Bob Geldof

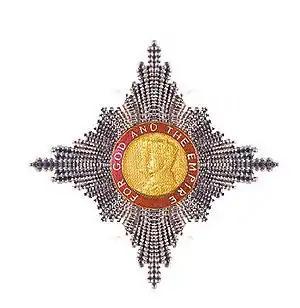
Honorary KBE insignia

On 31 March 2005, Geldof and Ure announced the Live 8 project, to raise awareness of issues that burden Africa, including government debt, trade barriers, hunger, and AIDS issues. Geldof organised ten concerts on 2 July 2005 in large cities throughout the industrialised world. They featured musicians from different genres and locations around the world. The cities where Live 8 concerts were played were in industrialised countries, and drew huge crowds. The locations were London, Paris, Berlin, Rome, Philadelphia, Barrie, Chiba, Johannesburg, Moscow, Cornwall and Edinburgh.